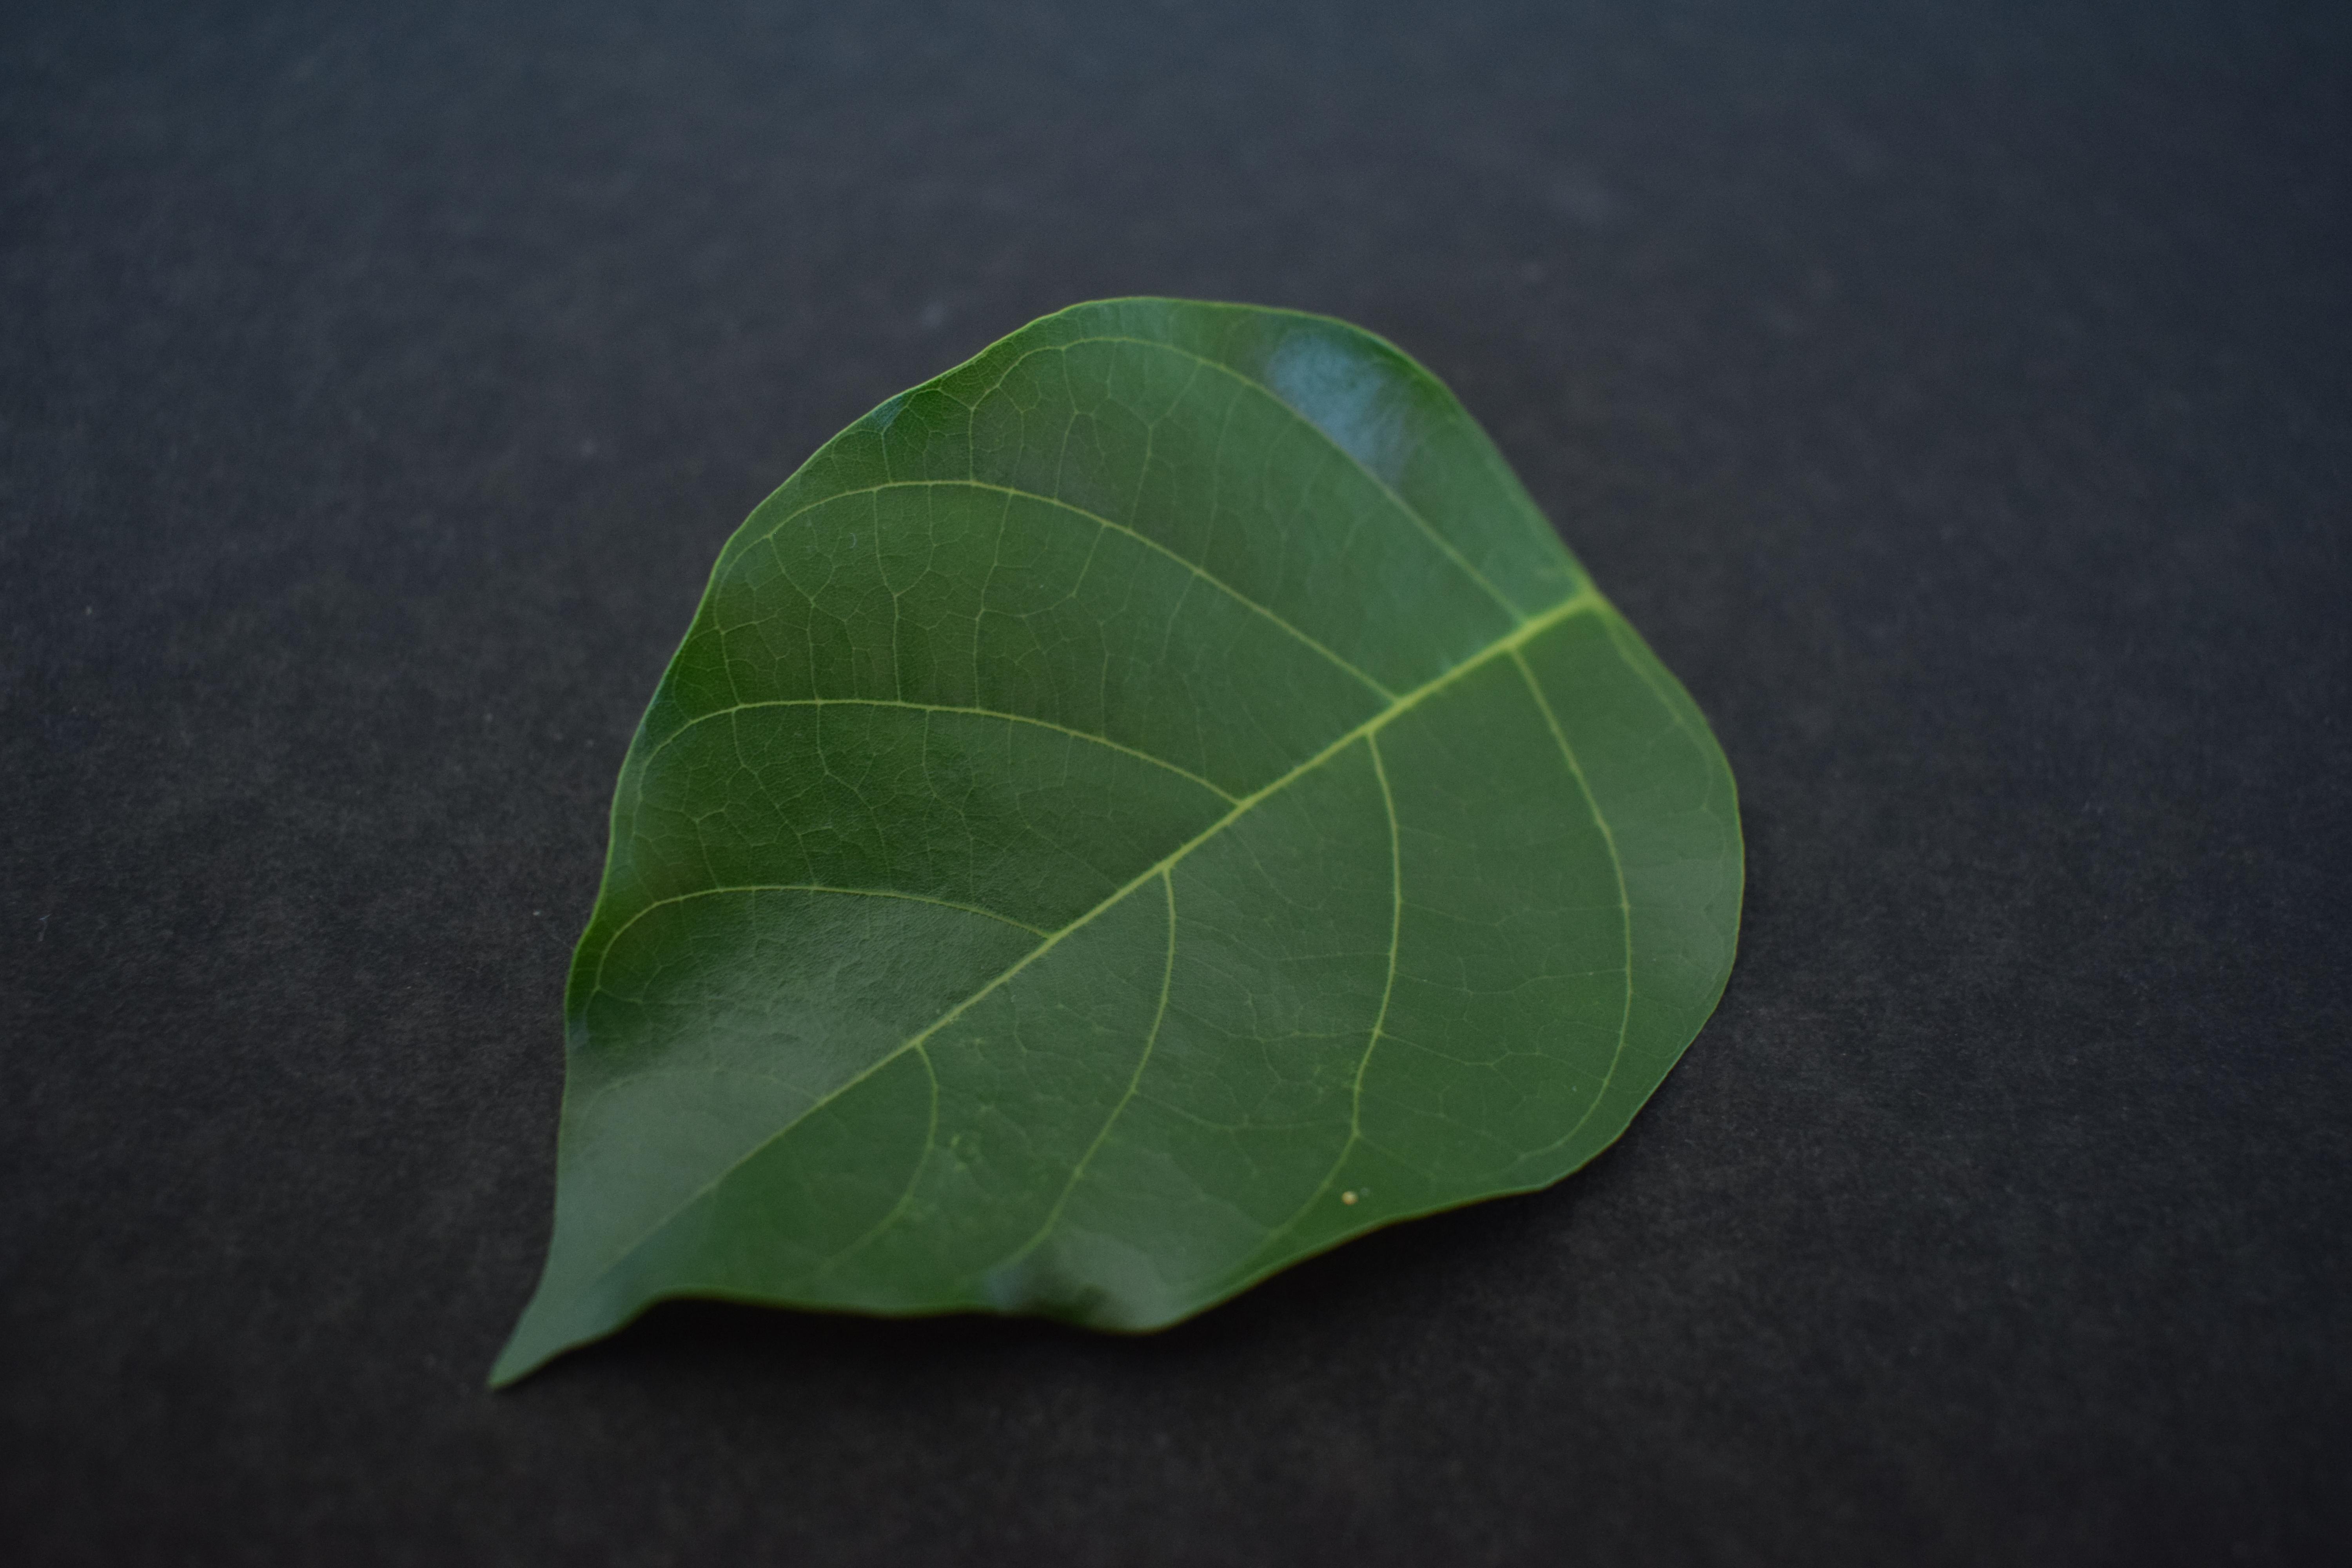
Plant species: Pongamia Pinnata